Waiting for a Train (Jimmie Rodgers song)

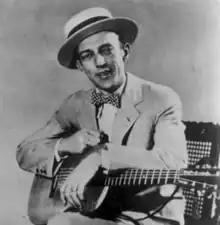
Rodgers, as seen in a Victor Talking Machine publicity portrait in 1929

Jimmie Rodgers started singing his own version of the song around early 1925. He later received a suggestion to record it in 1928. Rodgers could only remember some of the words to the song. Since he was only able to play only a few chords on the guitar, he could not use the original tune. He and producer Ralph Peer rewrote the lyrics to the song to fit Rodgers' guitar skills. The composition was at the time in the public domain, but with the changes in the lyrics and music, Peer decided he would be able to copyright it under Rodgers' name. It was written in a six-line stanza. "Waiting for a Train" told the story of a man, now turned a hobo, as he struggled to return to his home. He is found by a brakeman while riding through Texas, and thrown off of the boxcar to continue on foot. The recording introduced Rodgers' trademark train whistle. Rodgers produced the sound on the back of his throat by mixing a yodel with a whistle.